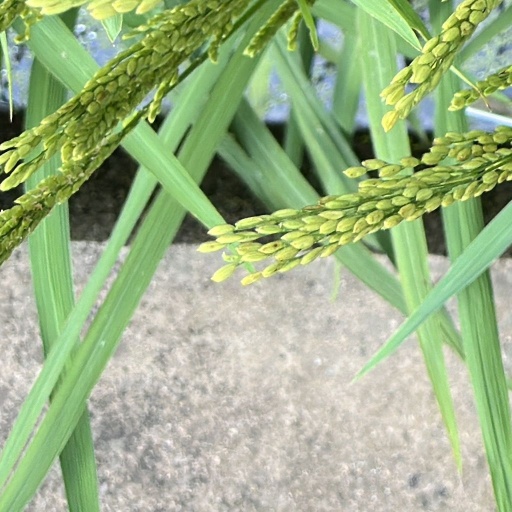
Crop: rice